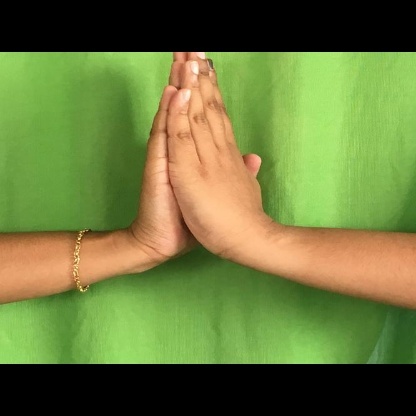
Mudra: Anjali